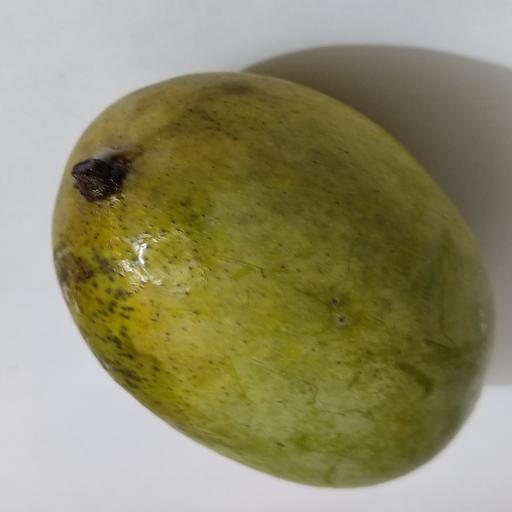
Crop type: Mango_Amrapali